San Lorenzo in Banale

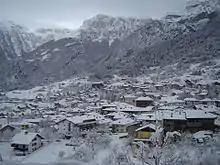
Winter view of San Lorenzo in Banale.

San Lorenzo in Banale ("San Lorénz" in local dialect) was a "comune" (municipality) in Trentino in the northern Italian region Trentino-Alto Adige/Südtirol, located about west of Trento. It was merged with Dorsino on January 1, 2015, to form a new municipality, San Lorenzo Dorsino. It is one of I Borghi più belli d'Italia ("The most beautiful villages of Italy").